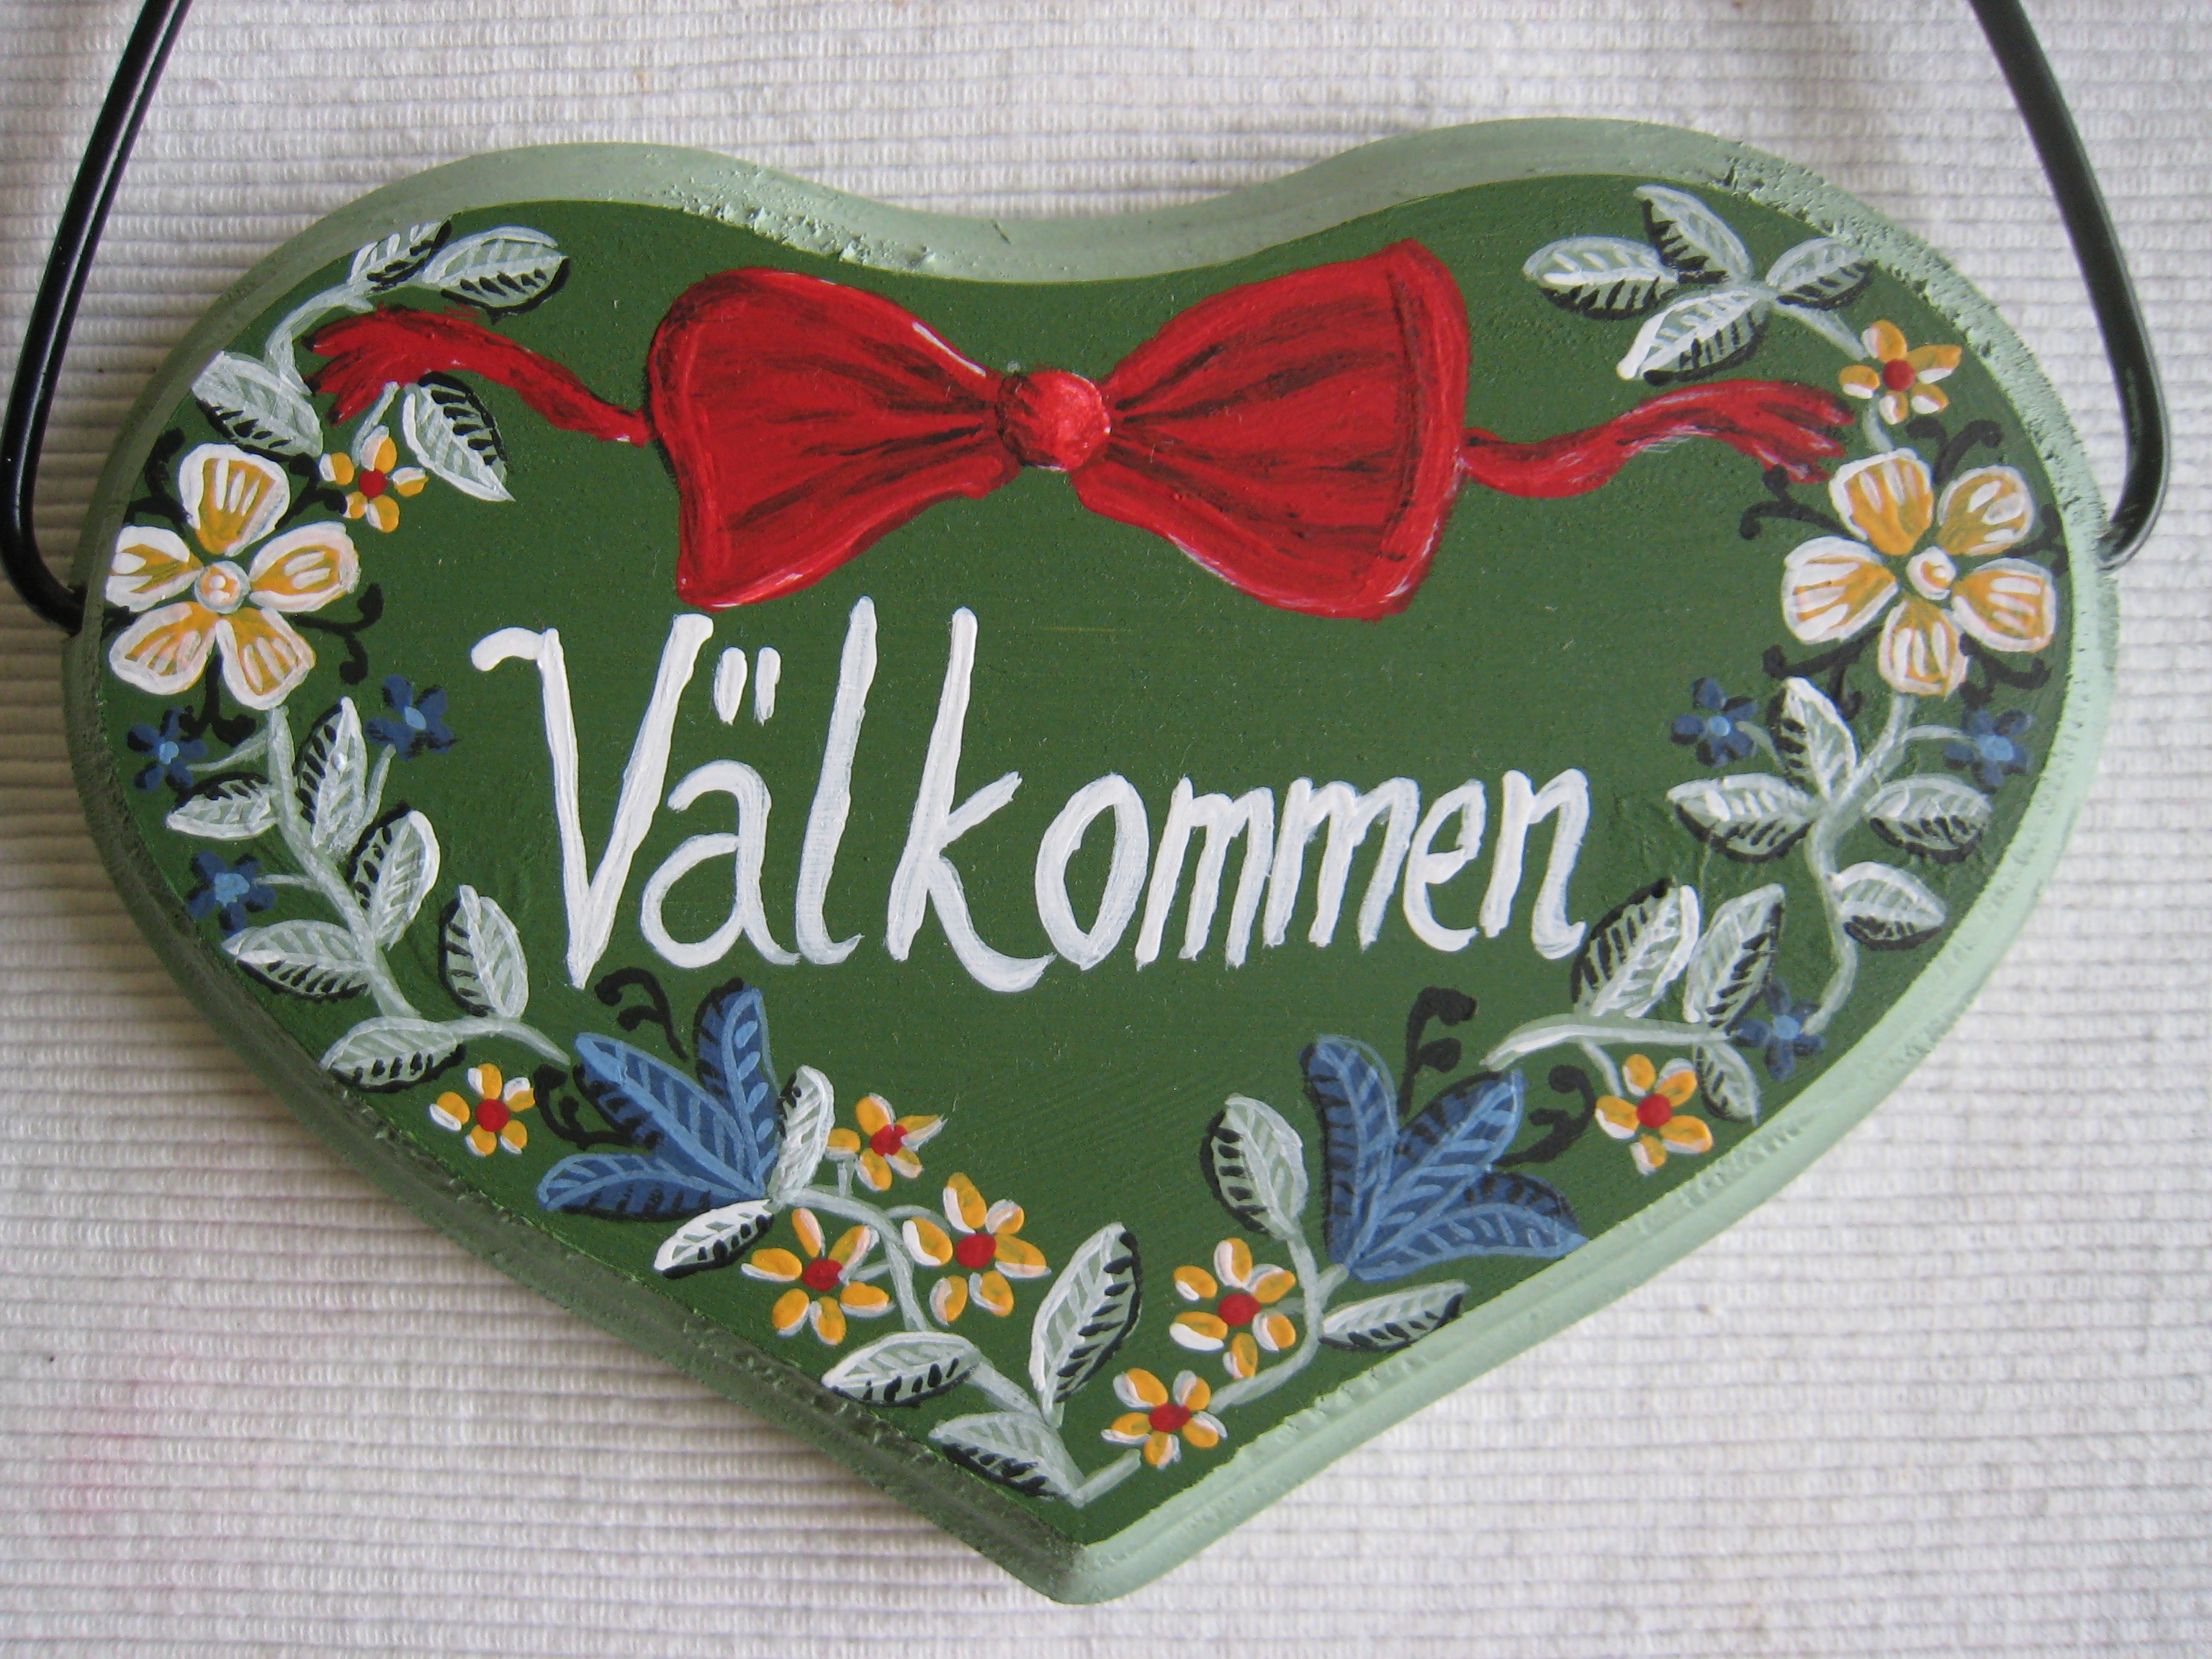
leaf, flower, sign, shop, art, welcome, door plate